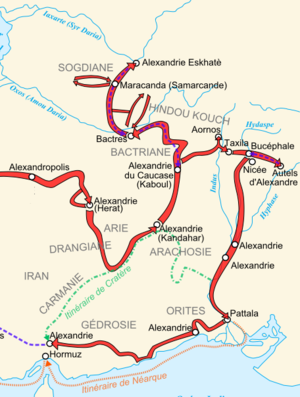
Conquête de la Sogdiane et des hautes satrapies par Alexandre le Grand (330-326)
La Sogdiane est la satrapie septentrionale de l'Empire perse achéménide puis du royaume d'Alexandre le Grand à partir de 329 av. J.-C. C'est à la fois une région et une circonscription administrative et fiscale de base ethnique. Elle disparait vers 256 av. J.-C., intégrée au royaume gréco-bactrien de Diodote Ier.